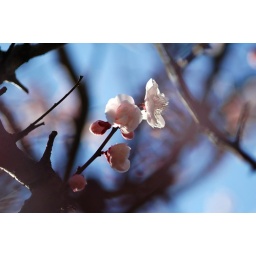
Plum Blossoms in a blue sky